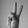
ASL letter: V